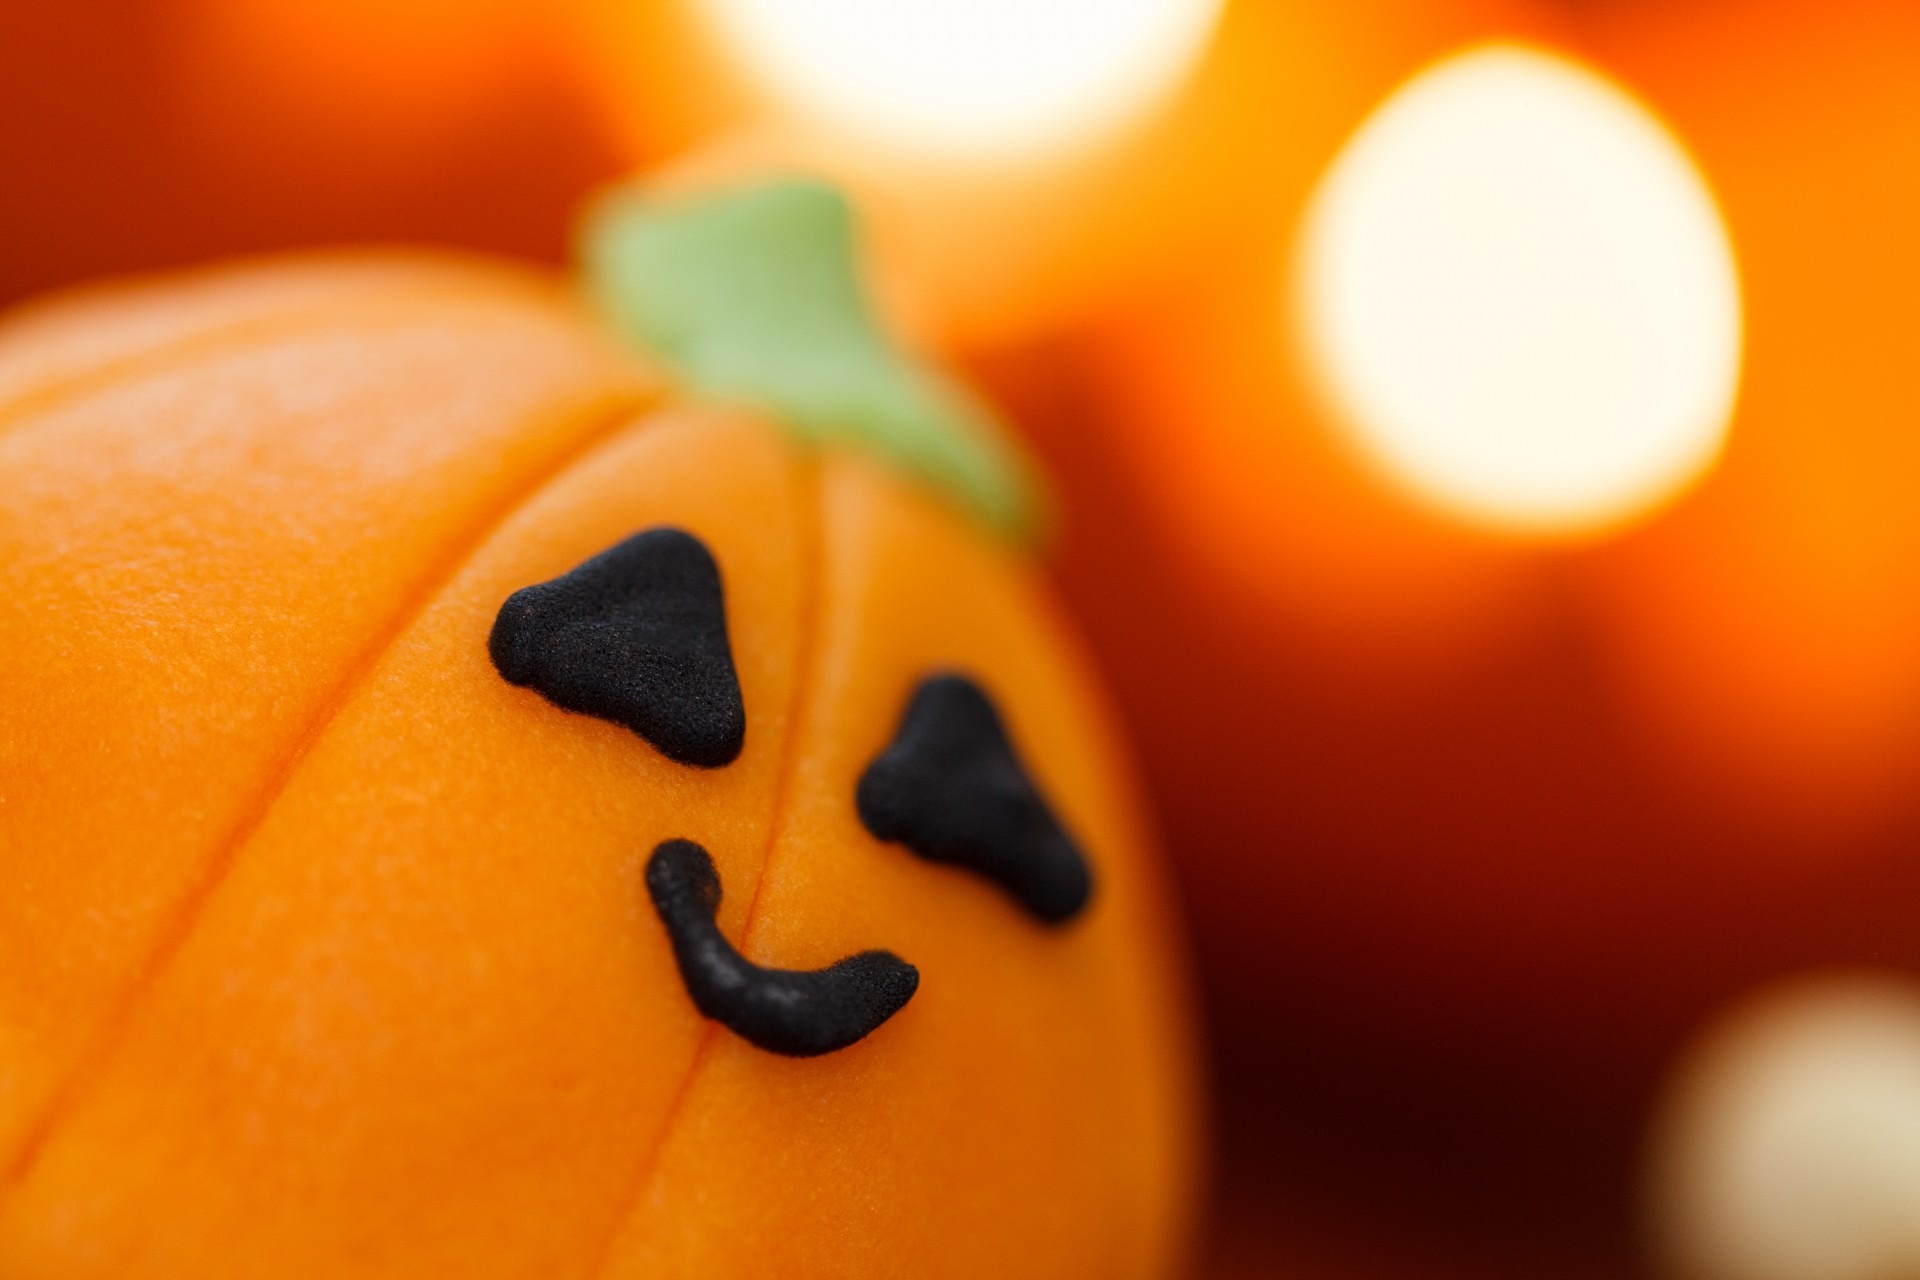
sweet, flower, spooky, celebration, decoration, orange, food, produce, pumpkin, halloween, holiday, yellow, dessert, cake, close up, jack o lantern, scary, icing, party, seasonal, creepy, candy, decorated, carving, sweetness, treat, macro photography